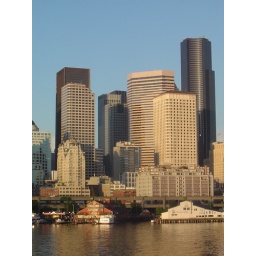
Austin works in the red building on the water